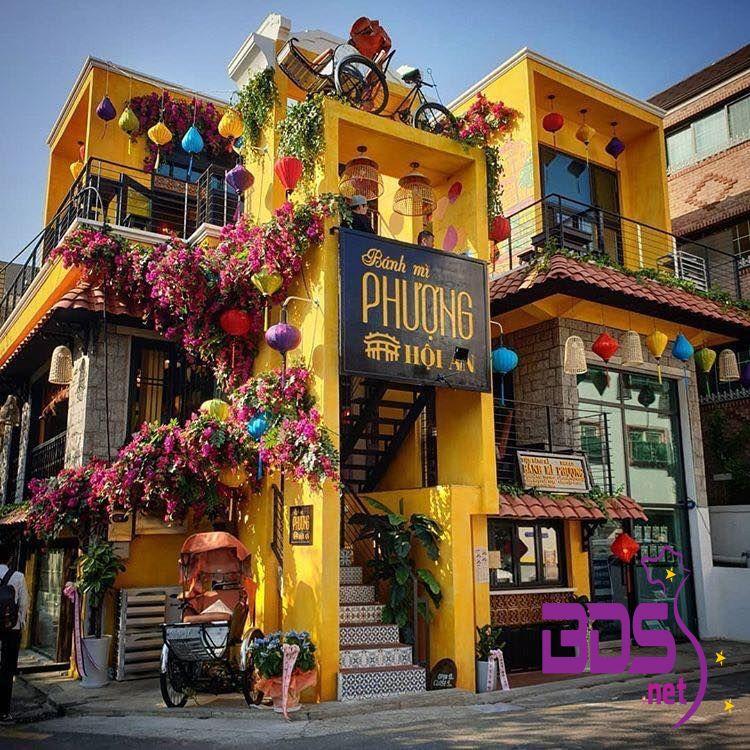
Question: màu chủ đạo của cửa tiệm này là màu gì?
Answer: màu chủ đạo của cửa tiệm này là màu vàng